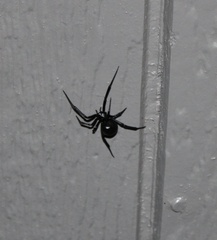
Species: Lactrodectus_hesperus